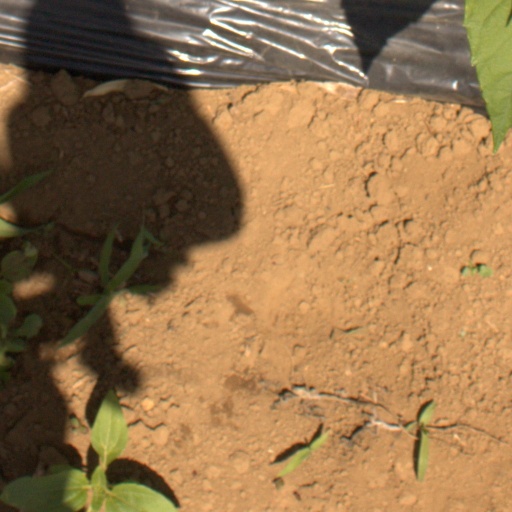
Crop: Jerusalem artichoke